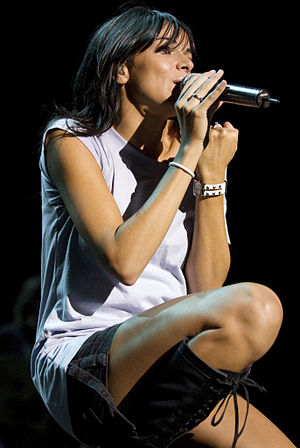
Raquel del Rosario
Raquel del Rosario
Raquel del Rosario er en spansk sangerinde. Hun repræsenterede Spanien ved Eurovision Song Contest 2013 med gruppen El Sueño de Morfeo.